Church key

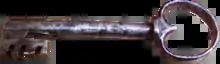
A church key in the literal sense

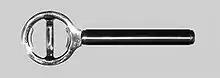
A church key in the figurative sense

The term in the beverage-opening sense is apparently not an old one; Merriam-Webster finds written attestation only since the 1950s. Several etymological themes exist. The main one is that the ends of some bottle openers resemble the heads of large keys such as have traditionally been used to lock and unlock church doors.